Louisa S. McCord

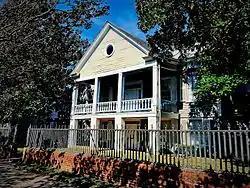
Front elevation of the McCord House, built 1849

Early in the summer of 1861, the Soldiers' Relief Association was organized, with McCord as president. In July 1861, she was made president of the Ladies' Clothing Association. The first-named organization made the uniforms for the company of her son, Captain L. Cheves McCord, his mother furnishing the material. In 1862, she resigned her presidency of the Soldiers' Relief Association in order to give her whole time to the military hospital established within the South Carolina College, and here she gave her greatest service. In her home, at the northwest corner of Pendleton and Bull streets, across the street from the college property, she received supplies from the women of the city—supplies available for nourishment for the sick and hospital comfort. Early every day, a supply of corn bread and broth was made in her kitchen, heaped into plates and left on a long dresser on her back piazza, served day after day as nourishment for wounded soldiers who could drag themselves across the street from the convalescent building on the campus.